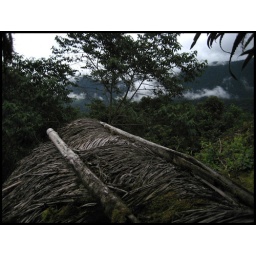
clouds in the cloud forest